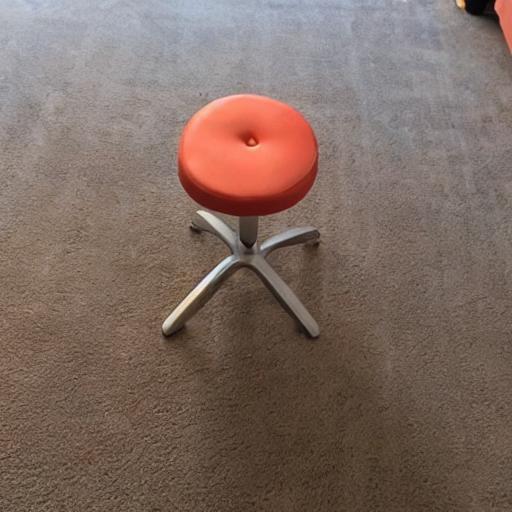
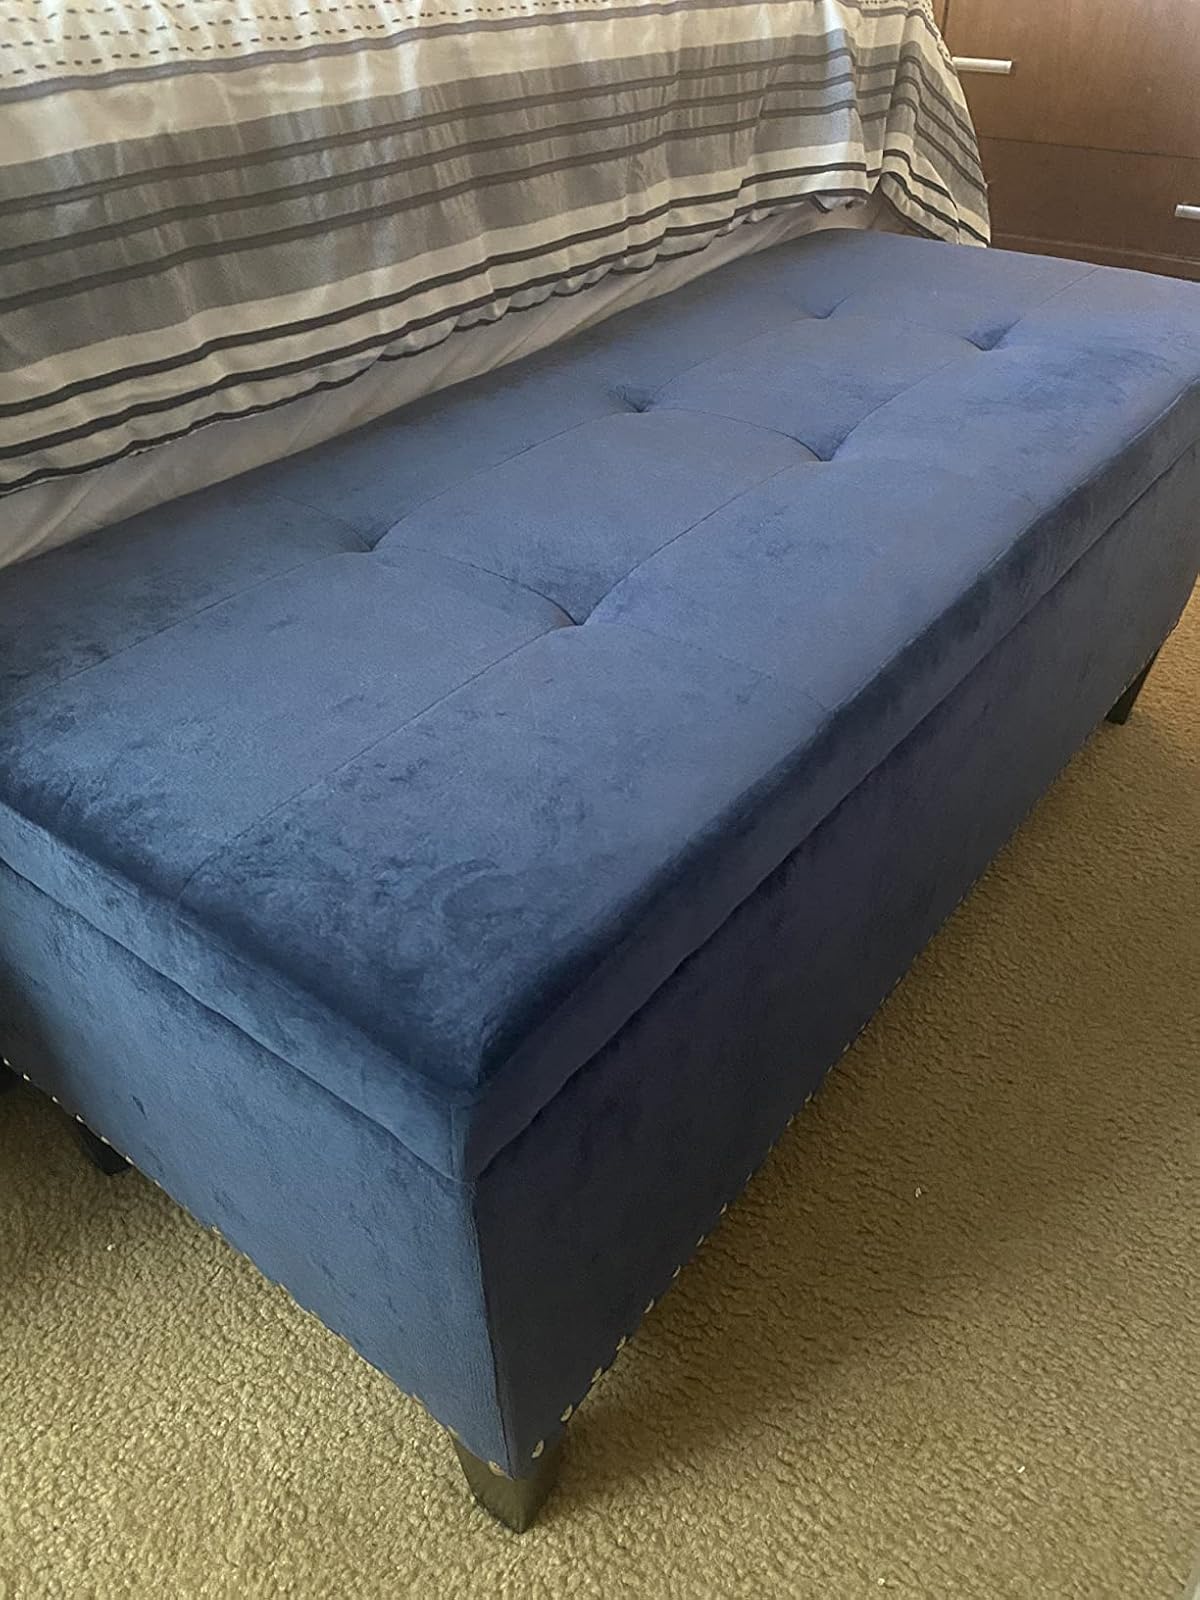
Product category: stool
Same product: no